Dark Wizard

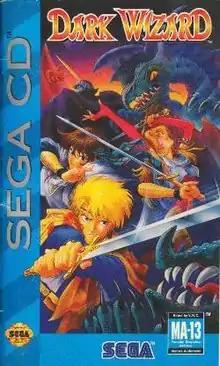
Cover art by Greg Winters

Dark Wizard, known in Japan as , is a 1993 role-playing video game developed and published by Sega for the Sega CD.